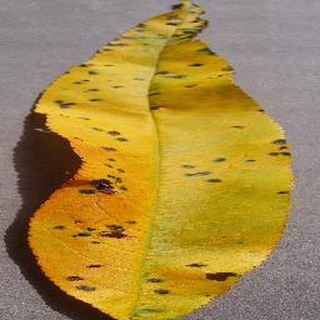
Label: peach_bacterial_spot